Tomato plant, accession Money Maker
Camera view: bottom (45 deg); turntable rotation: 300 degrees
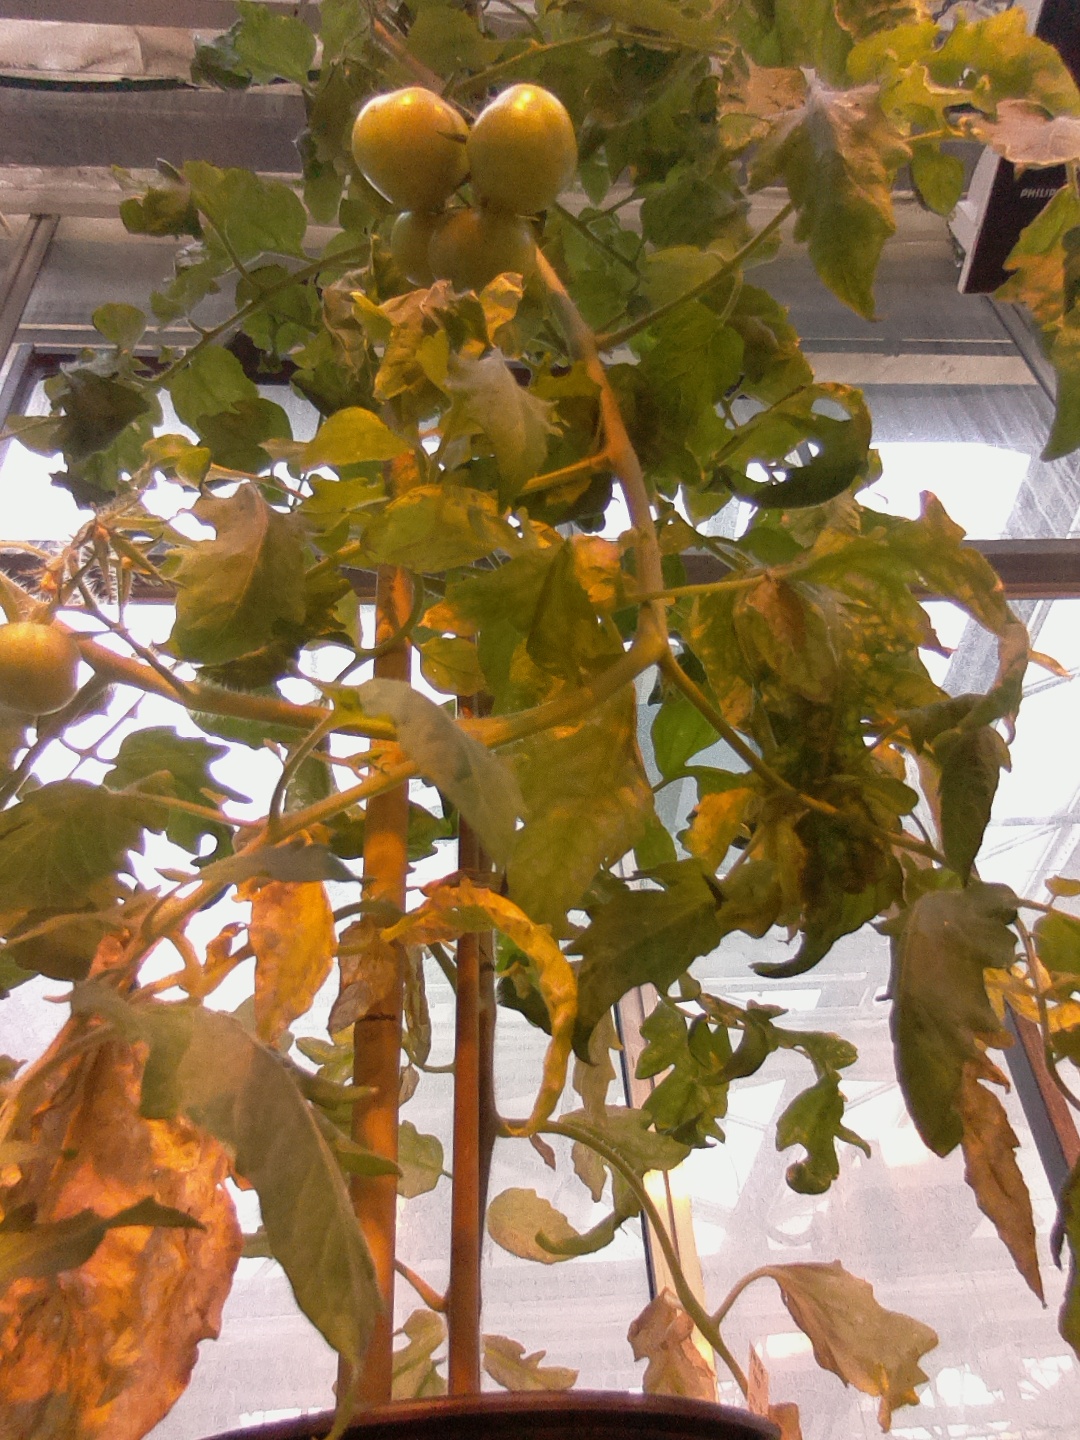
BBCH growth stage 75: 50%-60% of final fruit size